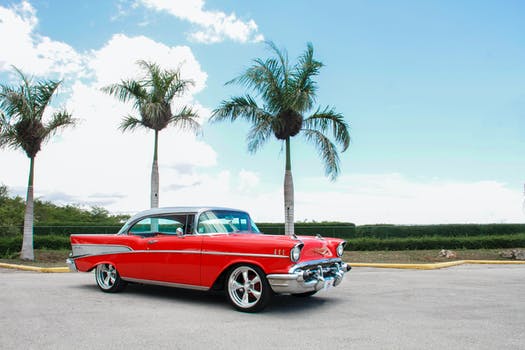
Label: No Watermark